Frontera (Tijuana)

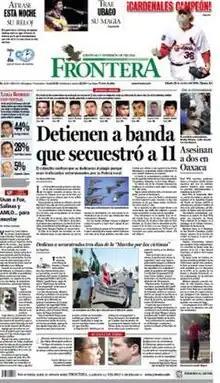
A Frontera front page

Frontera is a daily newspaper that serves the San Diego–Tijuana metropolitan area. It was founded in 1999 under an alliance between the "Crónica" of Mexicali and "El Imparcial" of Hermosillo. It has recently converted from a broadsheet to a tabloid.